Michael Leonard Hecht

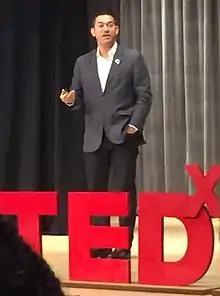
Hecht, 2015

Michael Leonard Hecht (born August 31, 1970) is an American economic developer and businessman based in New Orleans, who is currently President & CEO of Greater New Orleans, Inc, the post-Hurricane Katrina economic development organization for the New Orleans region. Hecht previously led the post-Katrina Business Recovery Program for the State of Louisiana and the post-9/11 Small Business Assistance Program for New York City.